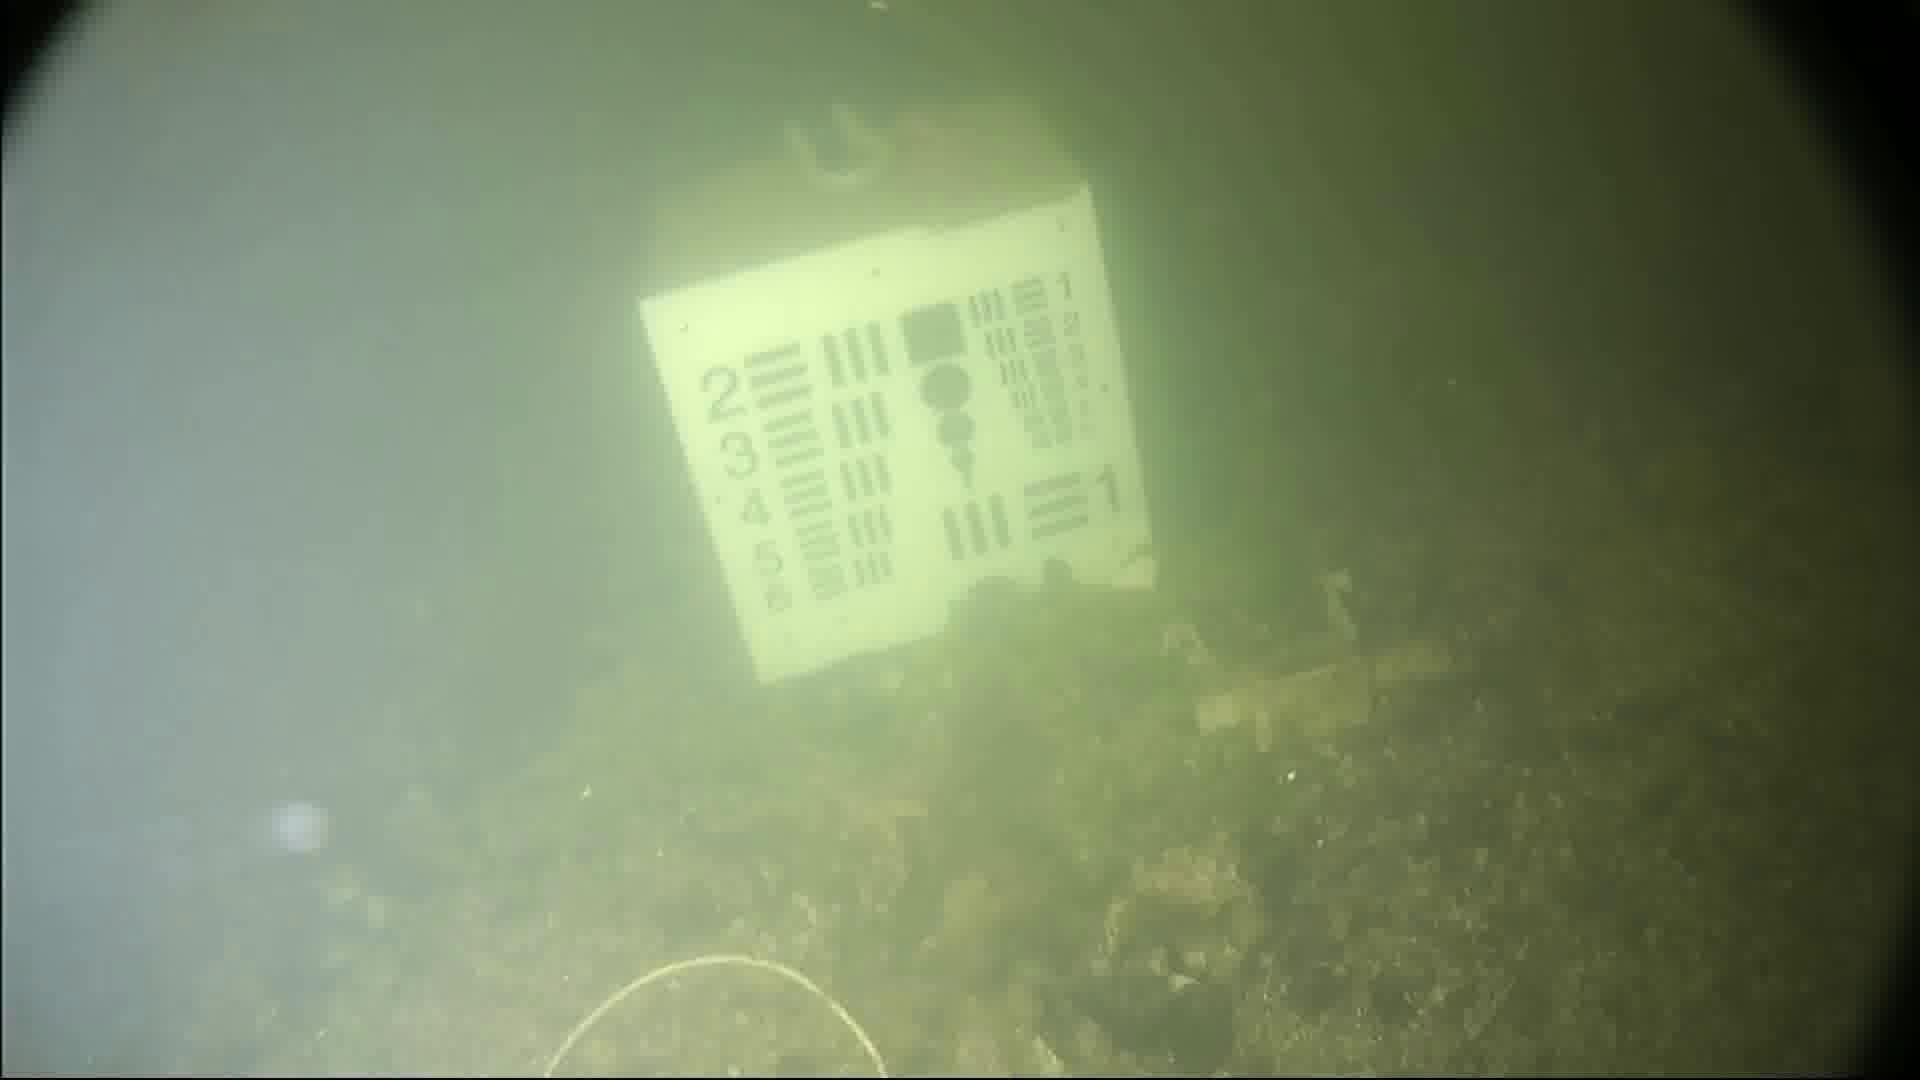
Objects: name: starfish
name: jellyfish